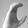
ASL letter: C